American Civil Liberties Union

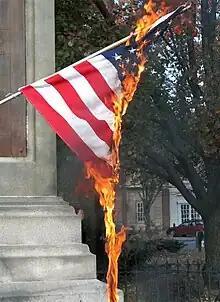
The ACLU contends that the Bill of Rights protects individuals who burn the U.S. flag as a form of expression.

Legal battles concerning the separation of church and state originated in laws dating to 1938, which required religious instruction in school or provided state funding for religious schools. The Catholic church was a leading proponent of such laws, and the primary opponents (the "separationists") were the ACLU, Americans United for Separation of Church and State, and the American Jewish Congress. The ACLU led the challenge in the 1947 "Everson v. Board of Education" case, in which Justice Hugo Black wrote "[t]he First Amendment has erected a wall between church and state... That wall must be kept high and impregnable." It was not clear that the Bill of Rights forbid state governments from supporting religious education, and strong legal arguments were made by religious proponents, arguing that the Supreme Court should not act as a "national school board", and that the Constitution did not govern social issues. However, the ACLU and other advocates of church/state separation persuaded the Court to declare such activities unconstitutional. Historian Samuel Walker writes that the ACLU's "greatest impact on American life" was its role in persuading the Supreme Court to "constitutionalize" so many public controversies.